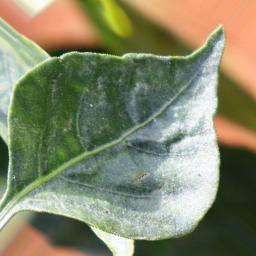
Label: healthy